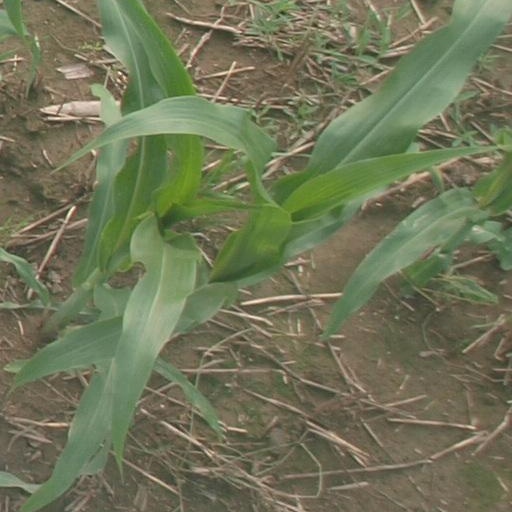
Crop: maize; corn